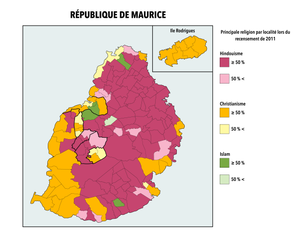
Principale religion pratiquée par localité de la République de Maurice.
Maurice, en forme longue la république de Maurice, est un État insulaire de l'océan Indien à 868 kilomètres à l'est de Madagascar et 172 kilomètres à l'est-nord-est de La Réunion. Le pays inclut l'île principale de Maurice, mais aussi l'île Rodrigues à 560 kilomètres à l'est de l'île principale. Les îles plus lointaines d'Agaléga et de Saint-Brandon font partie du territoire national. Les îles Maurice et Rodrigues font partie de l'archipel des Mascareignes, avec l'île de La Réunion, un département d'outre-mer français. La superficie totale du pays est de 2 040 km². La capitale et plus grande ville est Port-Louis.